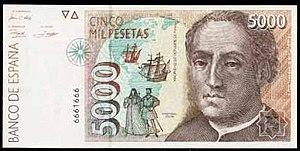
Liste des billets de banque émis en Espagne.